Chicken Little (2005 film)

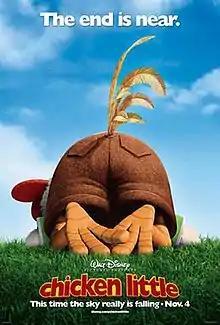
Theatrical release poster

Chicken Little is a 2005 American animated science fiction comedy film produced by Walt Disney Feature Animation and released by Walt Disney Pictures. Loosely inspired on the European folk tale "Henny Penny", known in the United States as "Chicken Little", in this version, the title character is ridiculed by his town for causing a panic, thinking that the sky was "falling". A year later he attempts to fix his reputation, followed by an unexpected truth regarding his past being revealed. The film was directed by Mark Dindal from a screenplay by Steve Bencich, Ron J. Friedman, and Ron Anderson, based on a story by Dindal and Mark Kennedy, and stars Zach Braff as the titular character, with Joan Cusack, Dan Molina, Steve Zahn, Garry Marshall, Amy Sedaris, Mark Walton and Don Knotts in supporting roles. The film is dedicated to Disney artist and writer Joe Grant, who died before the film's release. This also marked the final film appearance of Don Knotts during his lifetime, as his next and final film, "Air Buddies" (another Disney-produced film that was released just over a year later), would be released posthumously.